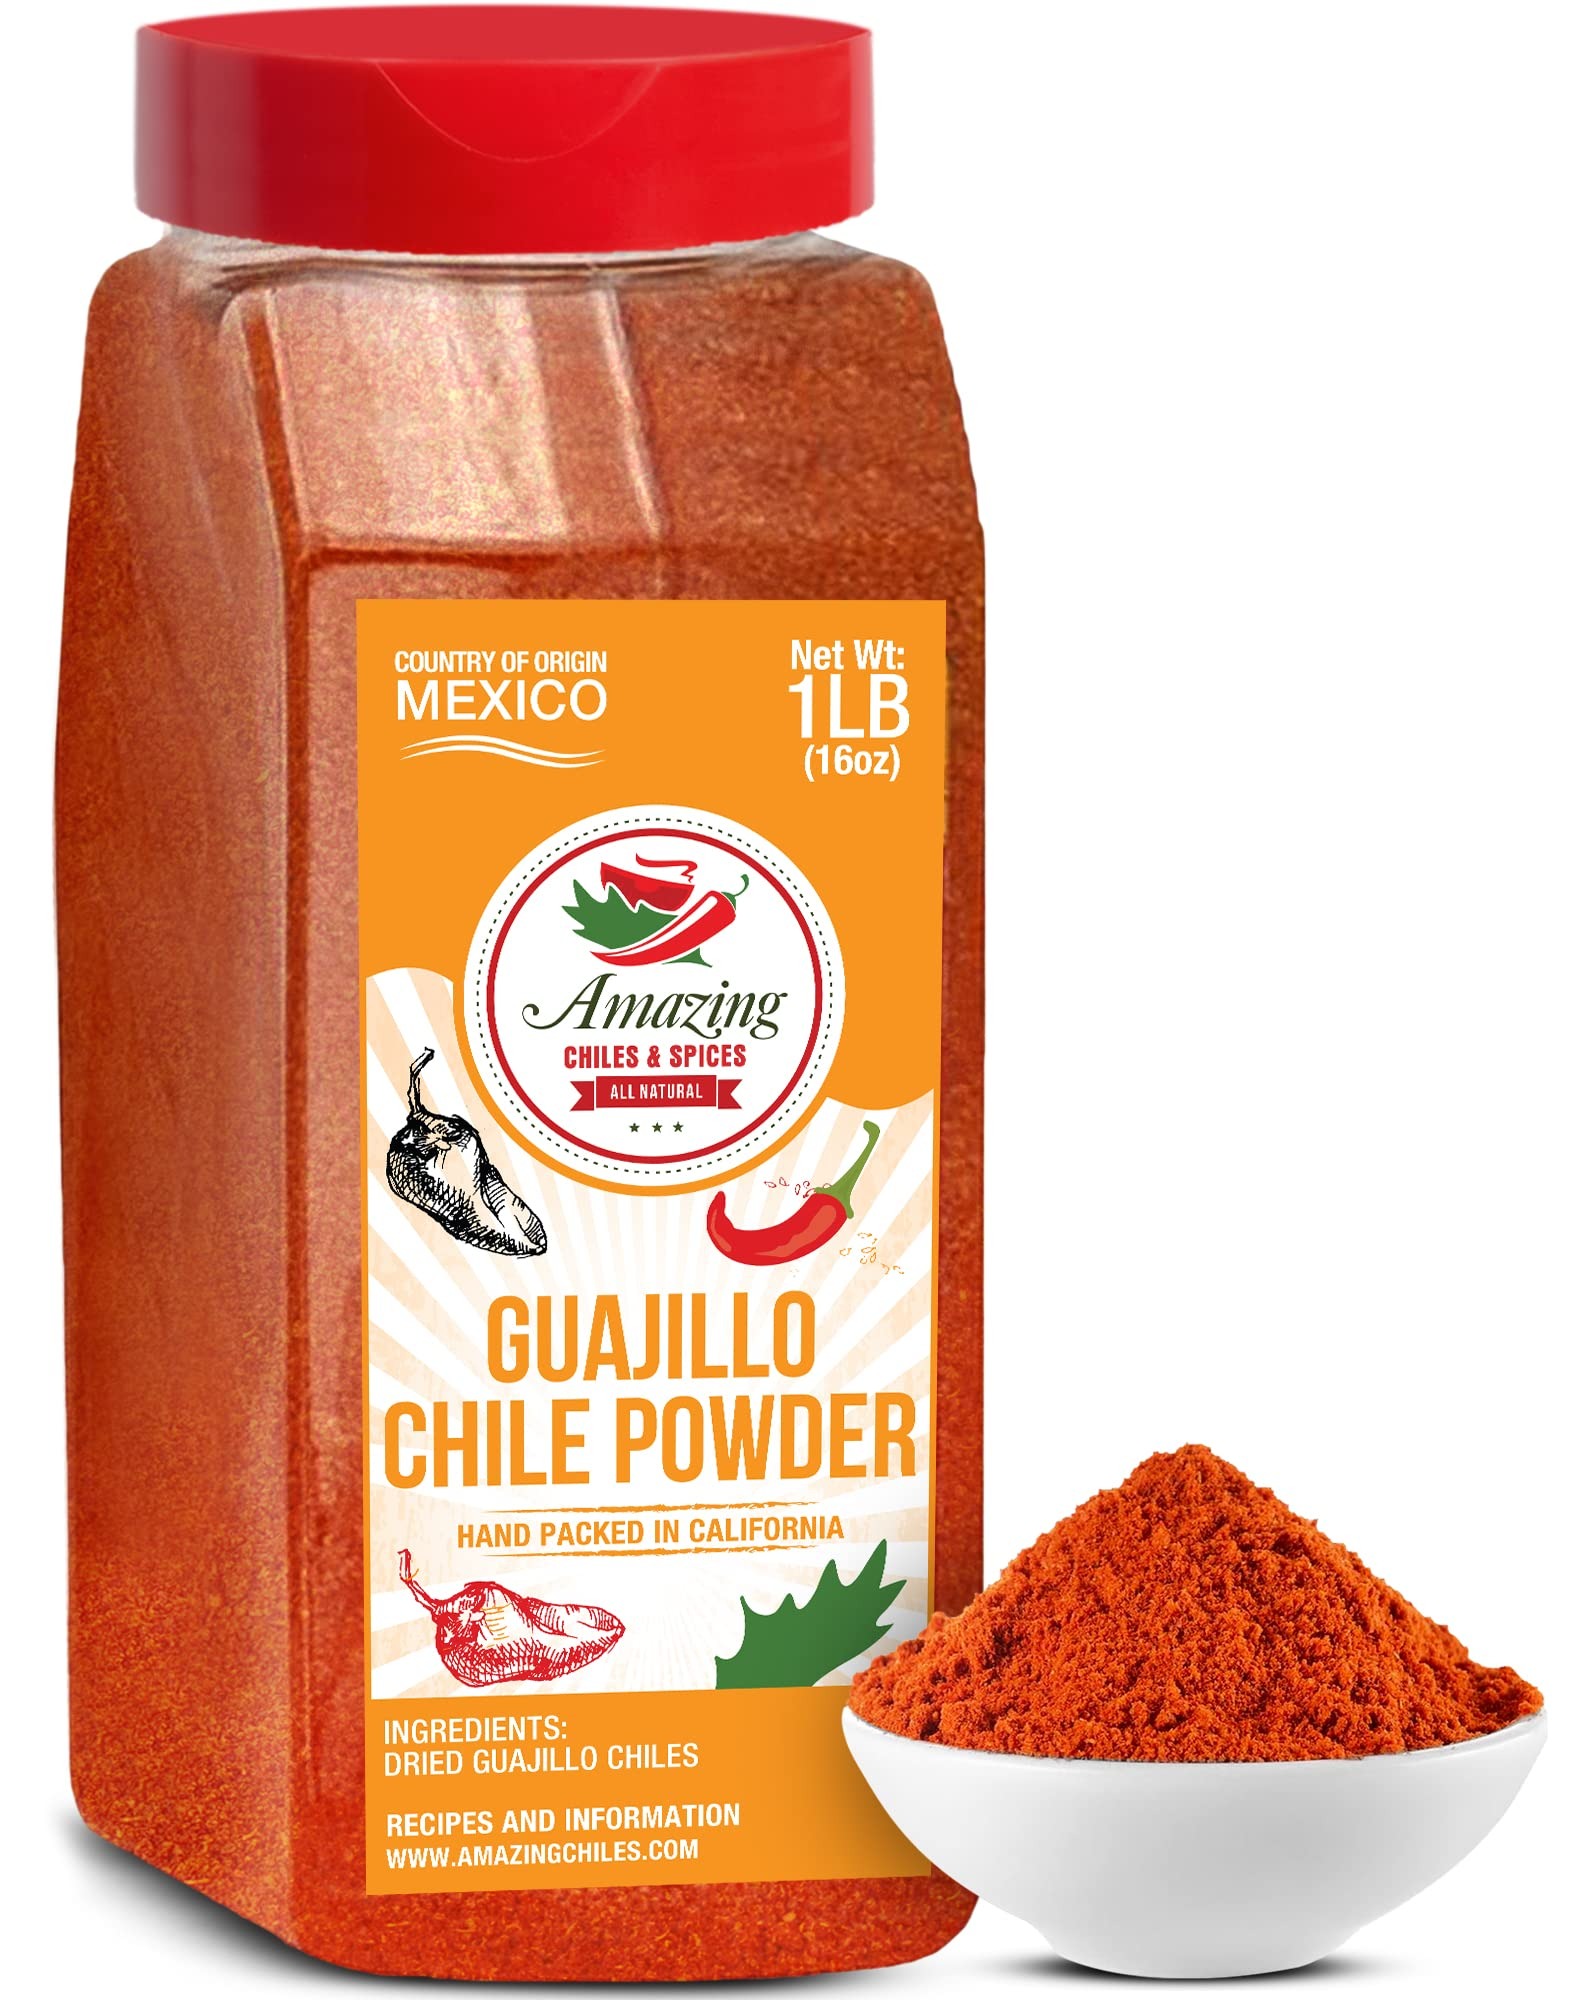
Item Name: Guajillo Chile Powder Ground 1LB (16oz) – Natural and Premium. Great For Chili, Sauces, Stews, Salsa, Meat Rubs, Enchiladas, Mole and Tamales. Tangy Spicy-Sweet Flavor By Amazing Chiles & Spices
Value: 16.0
Unit: Ounce

Price: 14.99